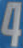
Number: 4